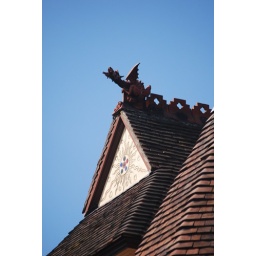
Terracotta dragon high on the roof of a William Morris designed house in Putney. Putney, London. September 2009